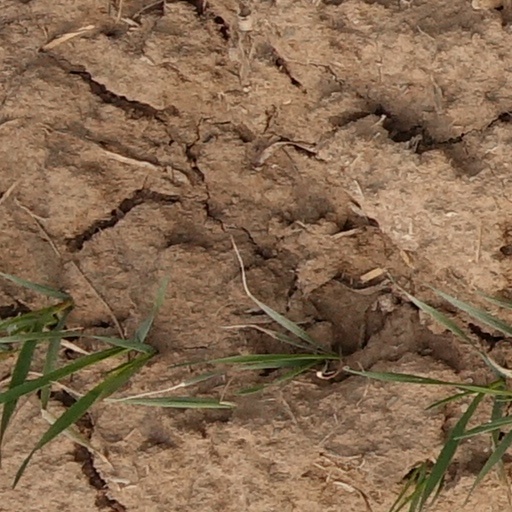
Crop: wheat